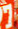
Number: 7